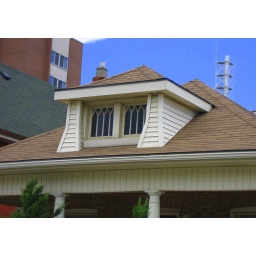
Attractive window on house near hospital, August 7, 2008